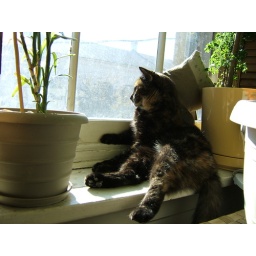
My beloved cat, Stupid, sitting in our window on Water Street watching traffic go by...